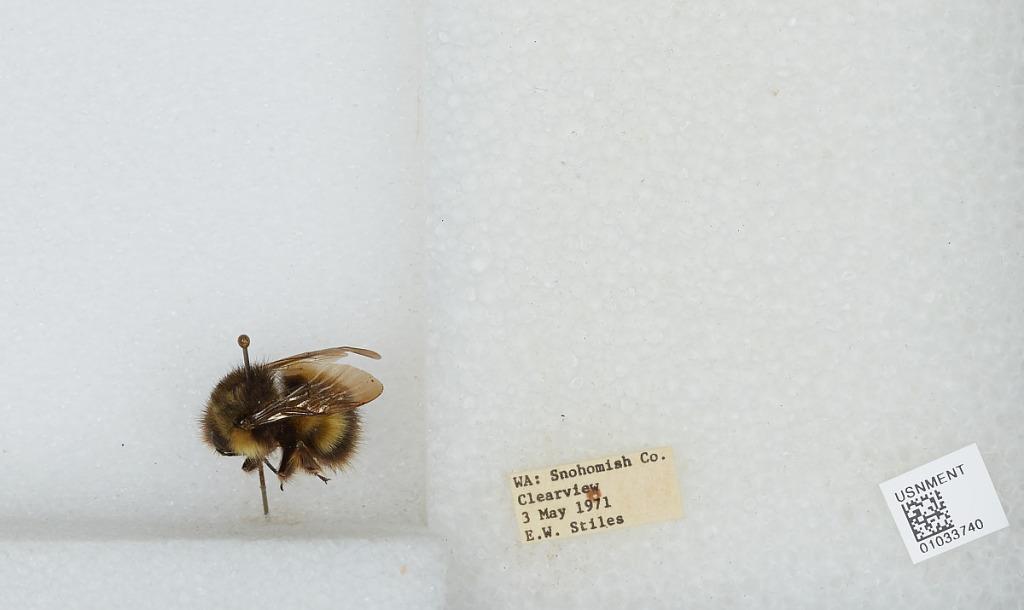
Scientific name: Bombus (Pyrobombus) sitkensis Nylander
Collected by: E. Stiles
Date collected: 1971-5-3
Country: United States
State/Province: Washington
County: Snohomish
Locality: Clearview
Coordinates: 47.8292, -122.145